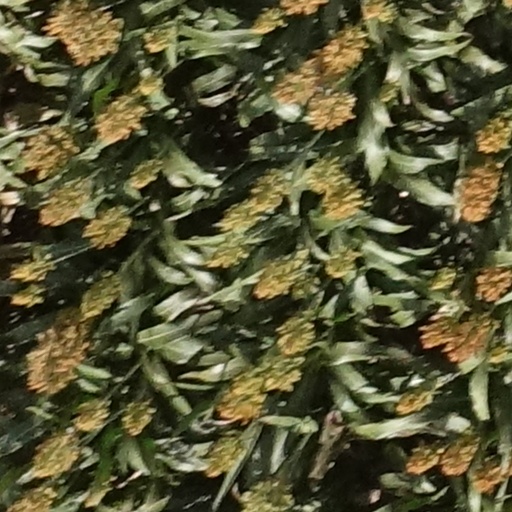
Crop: sorghum